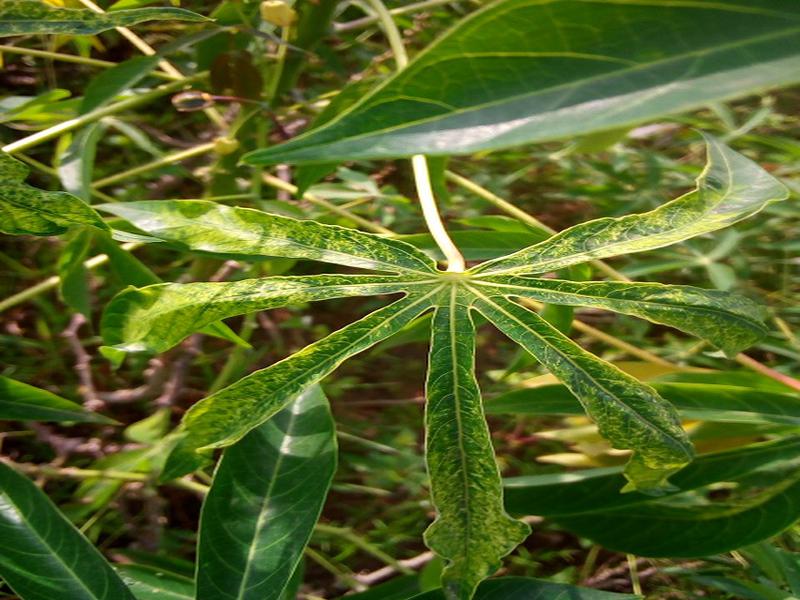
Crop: cassava
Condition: mosaic_disease